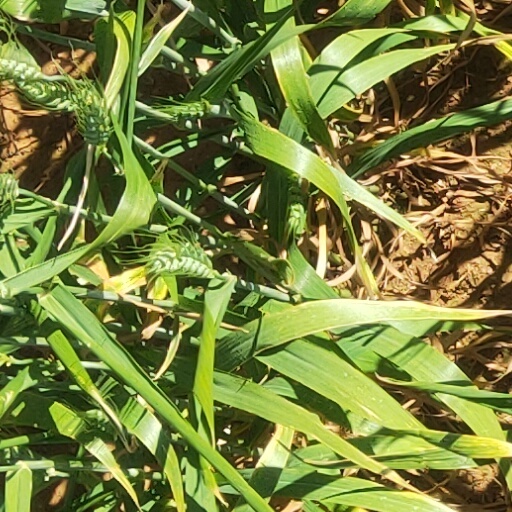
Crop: wheat